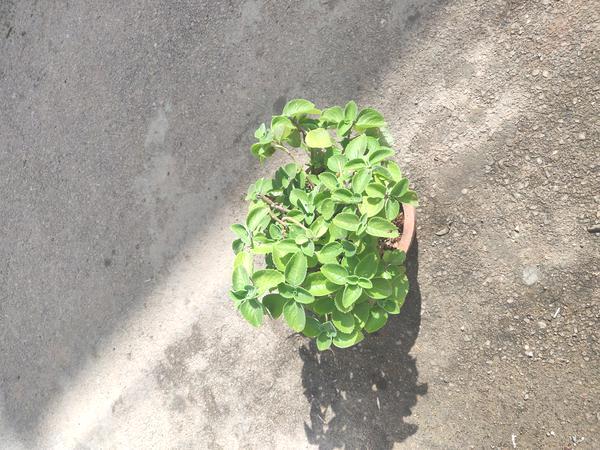
Plant: Doddapatre